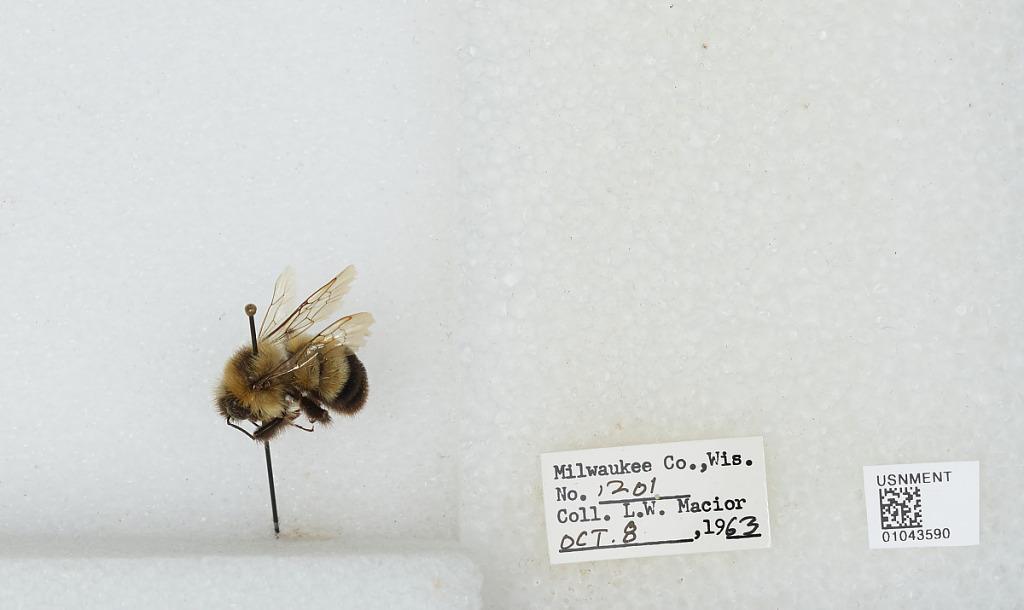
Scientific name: Bombus (Bombus) affinis Cresson
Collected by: L. Macior
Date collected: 1963-10-8
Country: United States
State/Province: Wisconsin
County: Milwaukee
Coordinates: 43, -87.9672